Windows 2.0

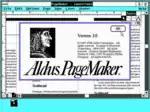
Aldus Pagemaker 3.0 on Windows 2.0

Unlike its predecessor, Windows 2.0 allows the user to overlap and resize application windows. It included desktop icons, keyboard shortcuts, and the terminology "minimize" and "maximize", as opposed to "iconize" and "zoom" which was used in Windows 1.0. Support for 16-color VGA graphics, EMS memory, and new capabilities of the i386 CPU in some versions were also added. Windows 2.0 is the last version of Windows that ran solely on floppy disks.